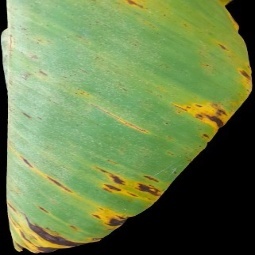
Label: Potassium